Energy Work

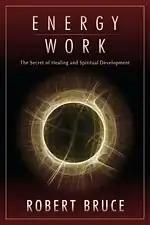
Cover of First Edition of "Energy Work"

Energy Work: The Secret of Healing and Spiritual Development is a book by author Robert Bruce. He delineates his method of vibrational medicine that he refers to as "tactile imaging" that he introduced in his earlier "Astral Dynamics" and develops it based on ideas from Traditional Chinese medicine and Kriya Yoga.